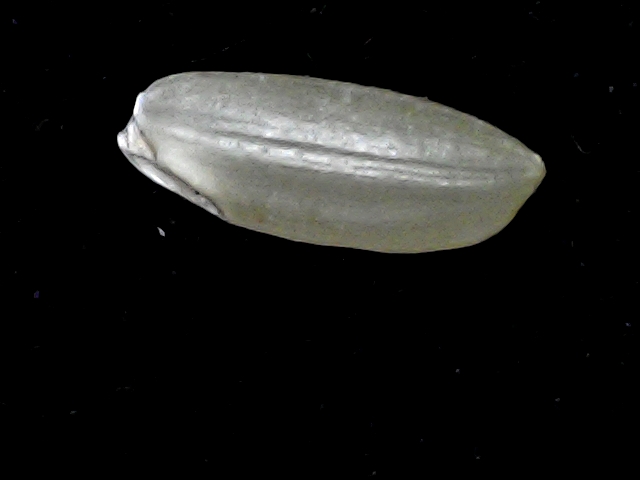
Rice variety: BD39